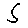
Label: 5